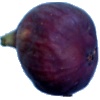
Label: Fig 1